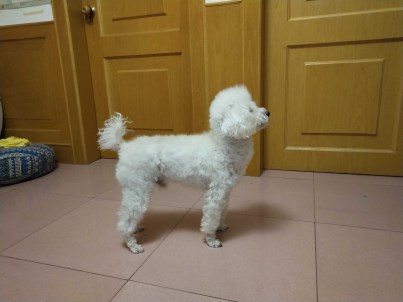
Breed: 2925-n000114-toy_poodle